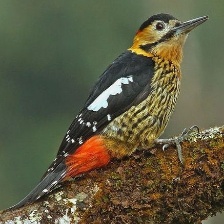
Species: DARJEELING WOODPECKER
Scientific name: DENDROCOPOS DARJELLENSIS